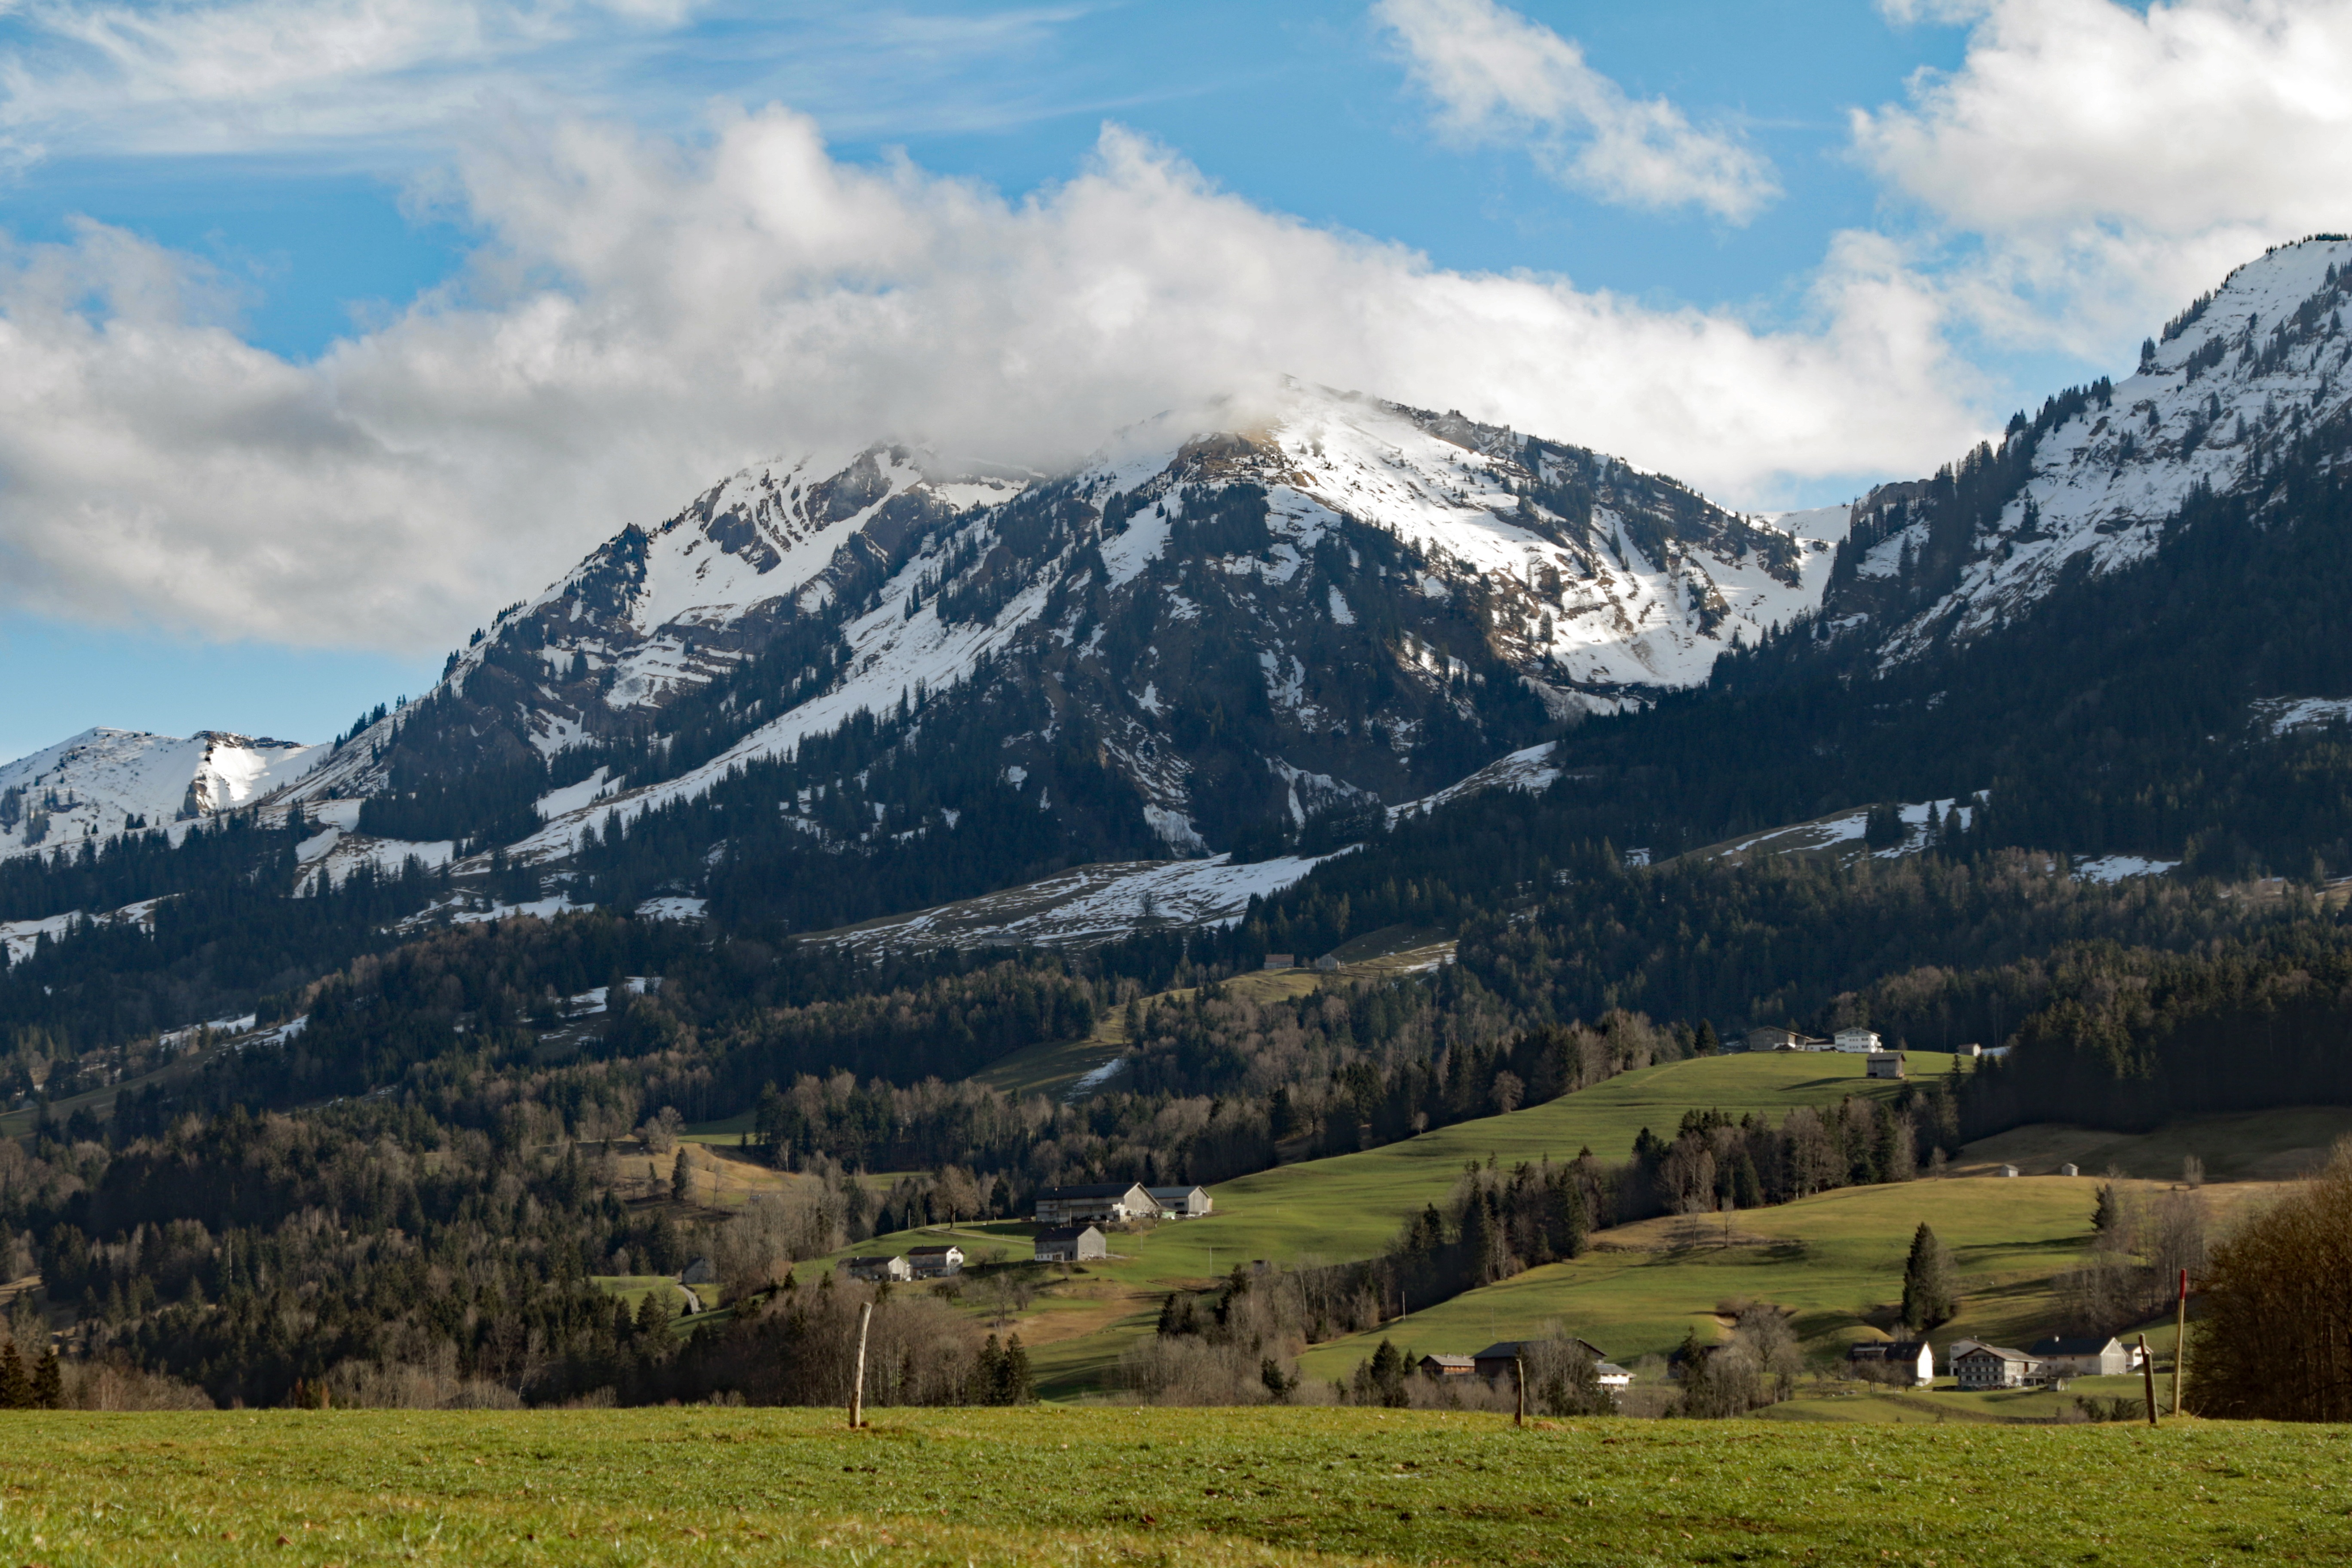
landscape, nature, mountain, snow, meadow, hill, valley, mountain range, panorama, pasture, alpine, highland, ridge, egg, austria, mountains, alps, plateau, vorarlberg, fell, loch, landform, mountain pass, tobel, geographical feature, mountainous landforms